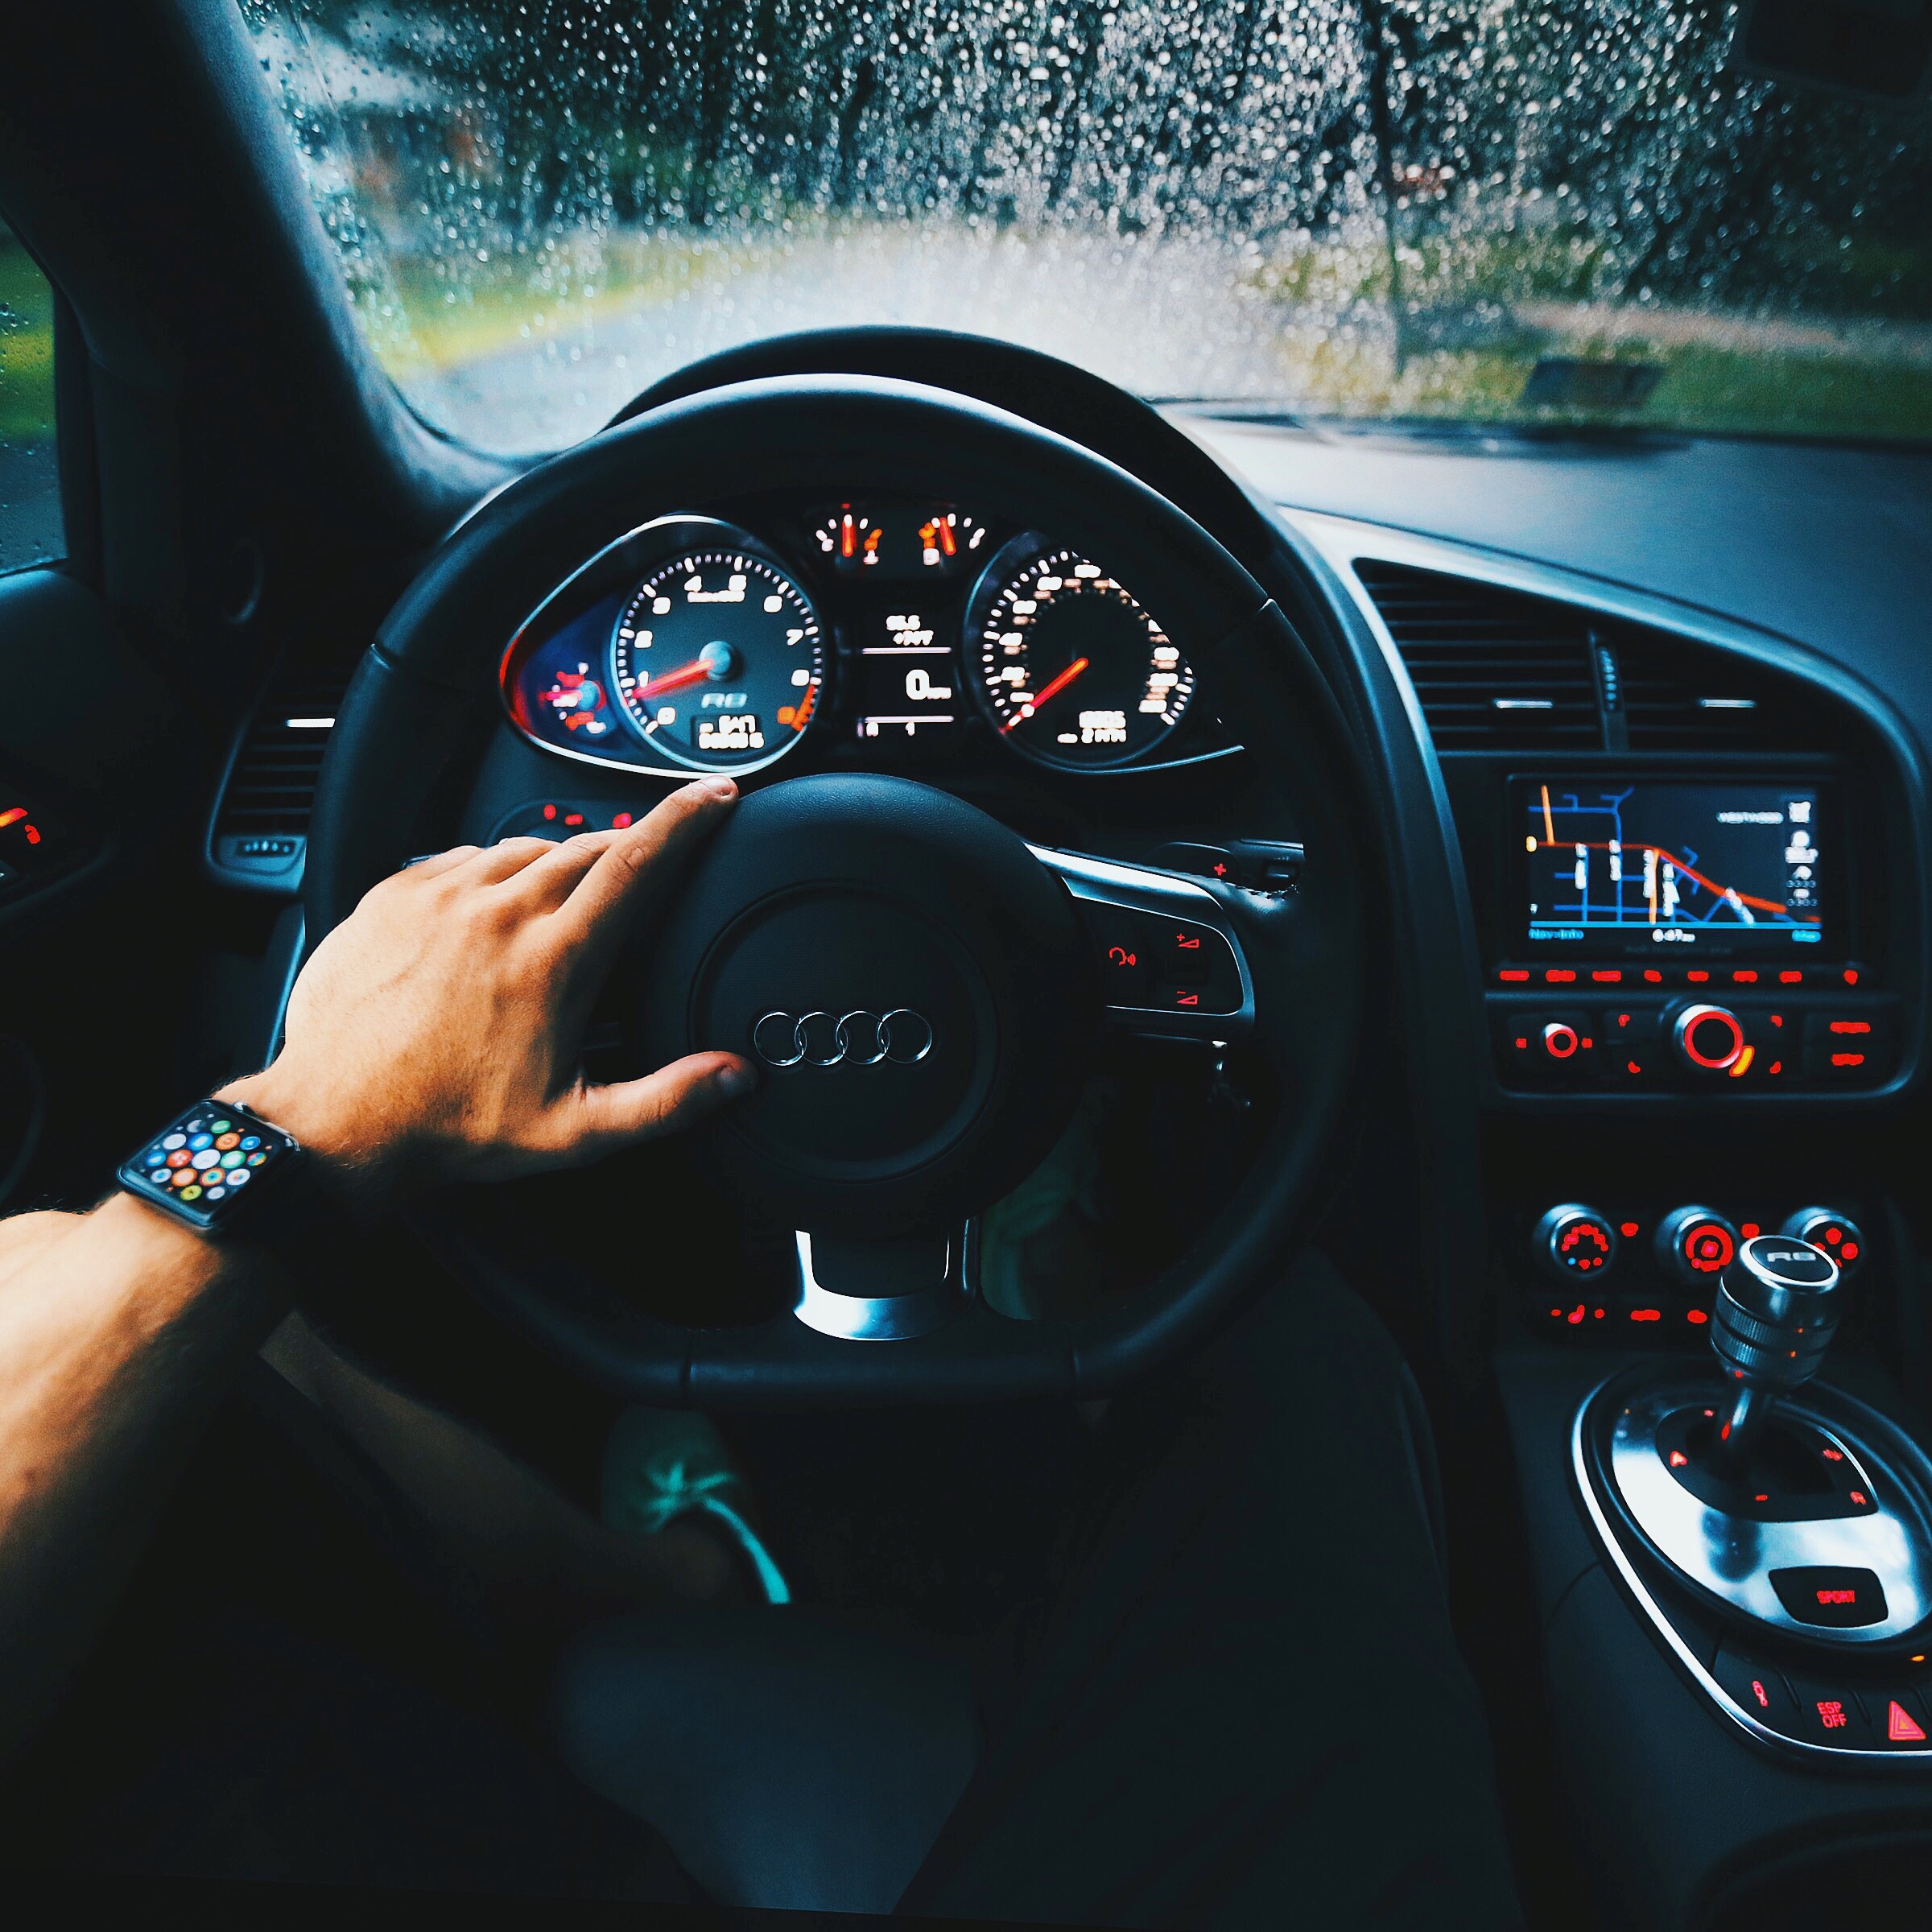
hand, car, wheel, window, driving, vehicle, drive, windshield, steering wheel, dashboard, speedometer, odometer, automotive, sports car, supercar, audi, auto part, automobile make, automotive exterior, automotive design, steering part